Hot-blooded horse

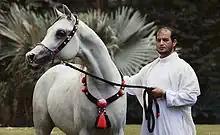
An Arabian horse, a classic example of "hot blood"

Horse breeds are usually classified by temperament groups in a rather arbitrary way. The French ethnologist Bernadette Lizet describes this concept of blood as "rich and polysemous". The expression "hot-blooded", which corresponds to French "sang chaud", German "warmblut" and Spanish "caballo de sangre /caliente", comes from a classification of horse breeds by blood temperature established by the Polish orientalist Wenceslas Séverin Rzewuski at the beginning of the 19th century. The homeothermy (the zoological concept of hot or cold-blood) of the horse is in fact the same, whatever its breed or origin, 37.5 to 38.5 °C, but this concept of "hot-blood" has remained in the hippological field.